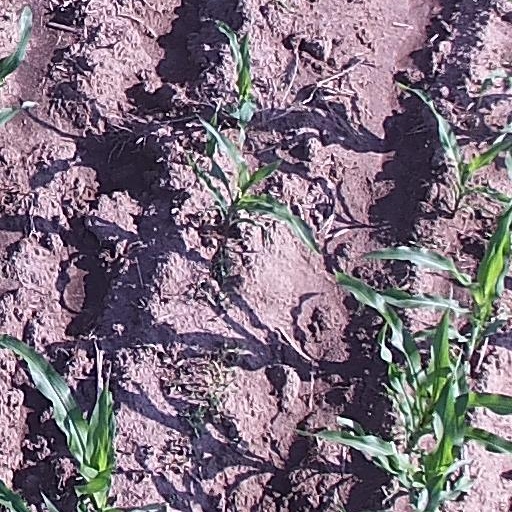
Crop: maize; corn